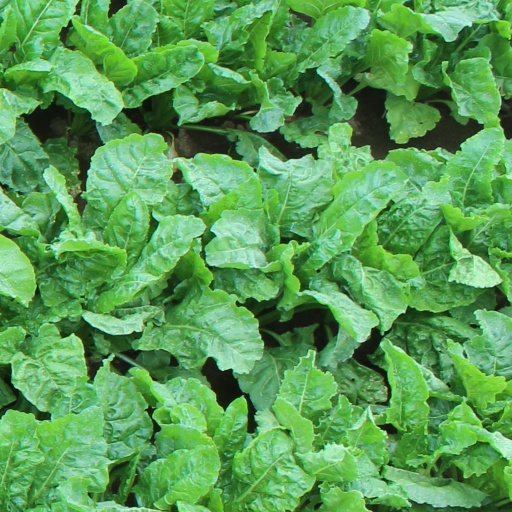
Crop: sugar beet